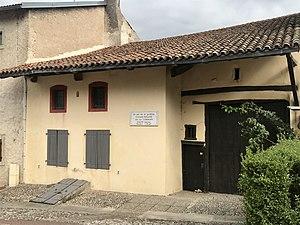
Maison natale de Claude Gellée à Chamagne (88), classée monument historique depuis 1928
Cet article recense les monuments historiques du département des Vosges, en France.